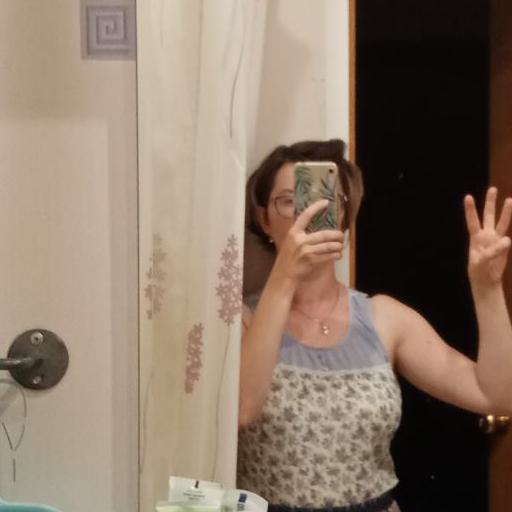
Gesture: no_gesture